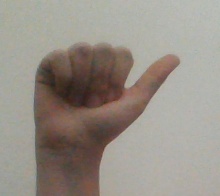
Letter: dhad